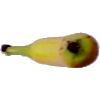
Label: Banana Lady Finger 1